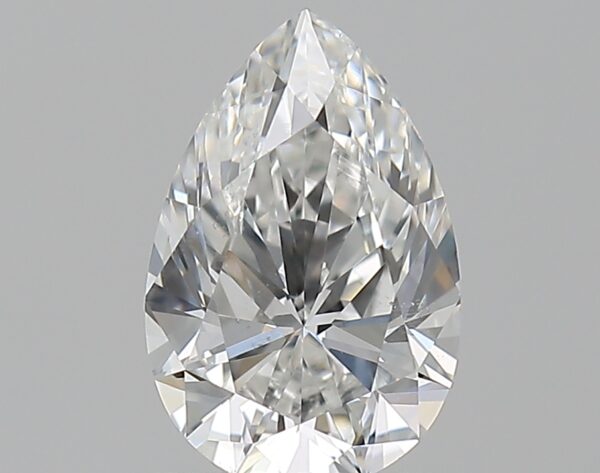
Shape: pear
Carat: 0.8
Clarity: SI1
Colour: F
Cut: EX
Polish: EX
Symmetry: VG
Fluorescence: N
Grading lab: GIA
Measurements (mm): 7.84 x 5.15 x 3.21